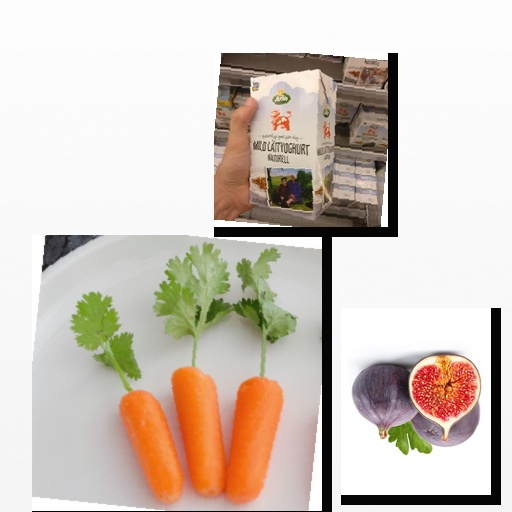
Food items: fig, carrot, natural_low_fat_yogurt